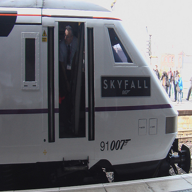
Vehicle type: Trains